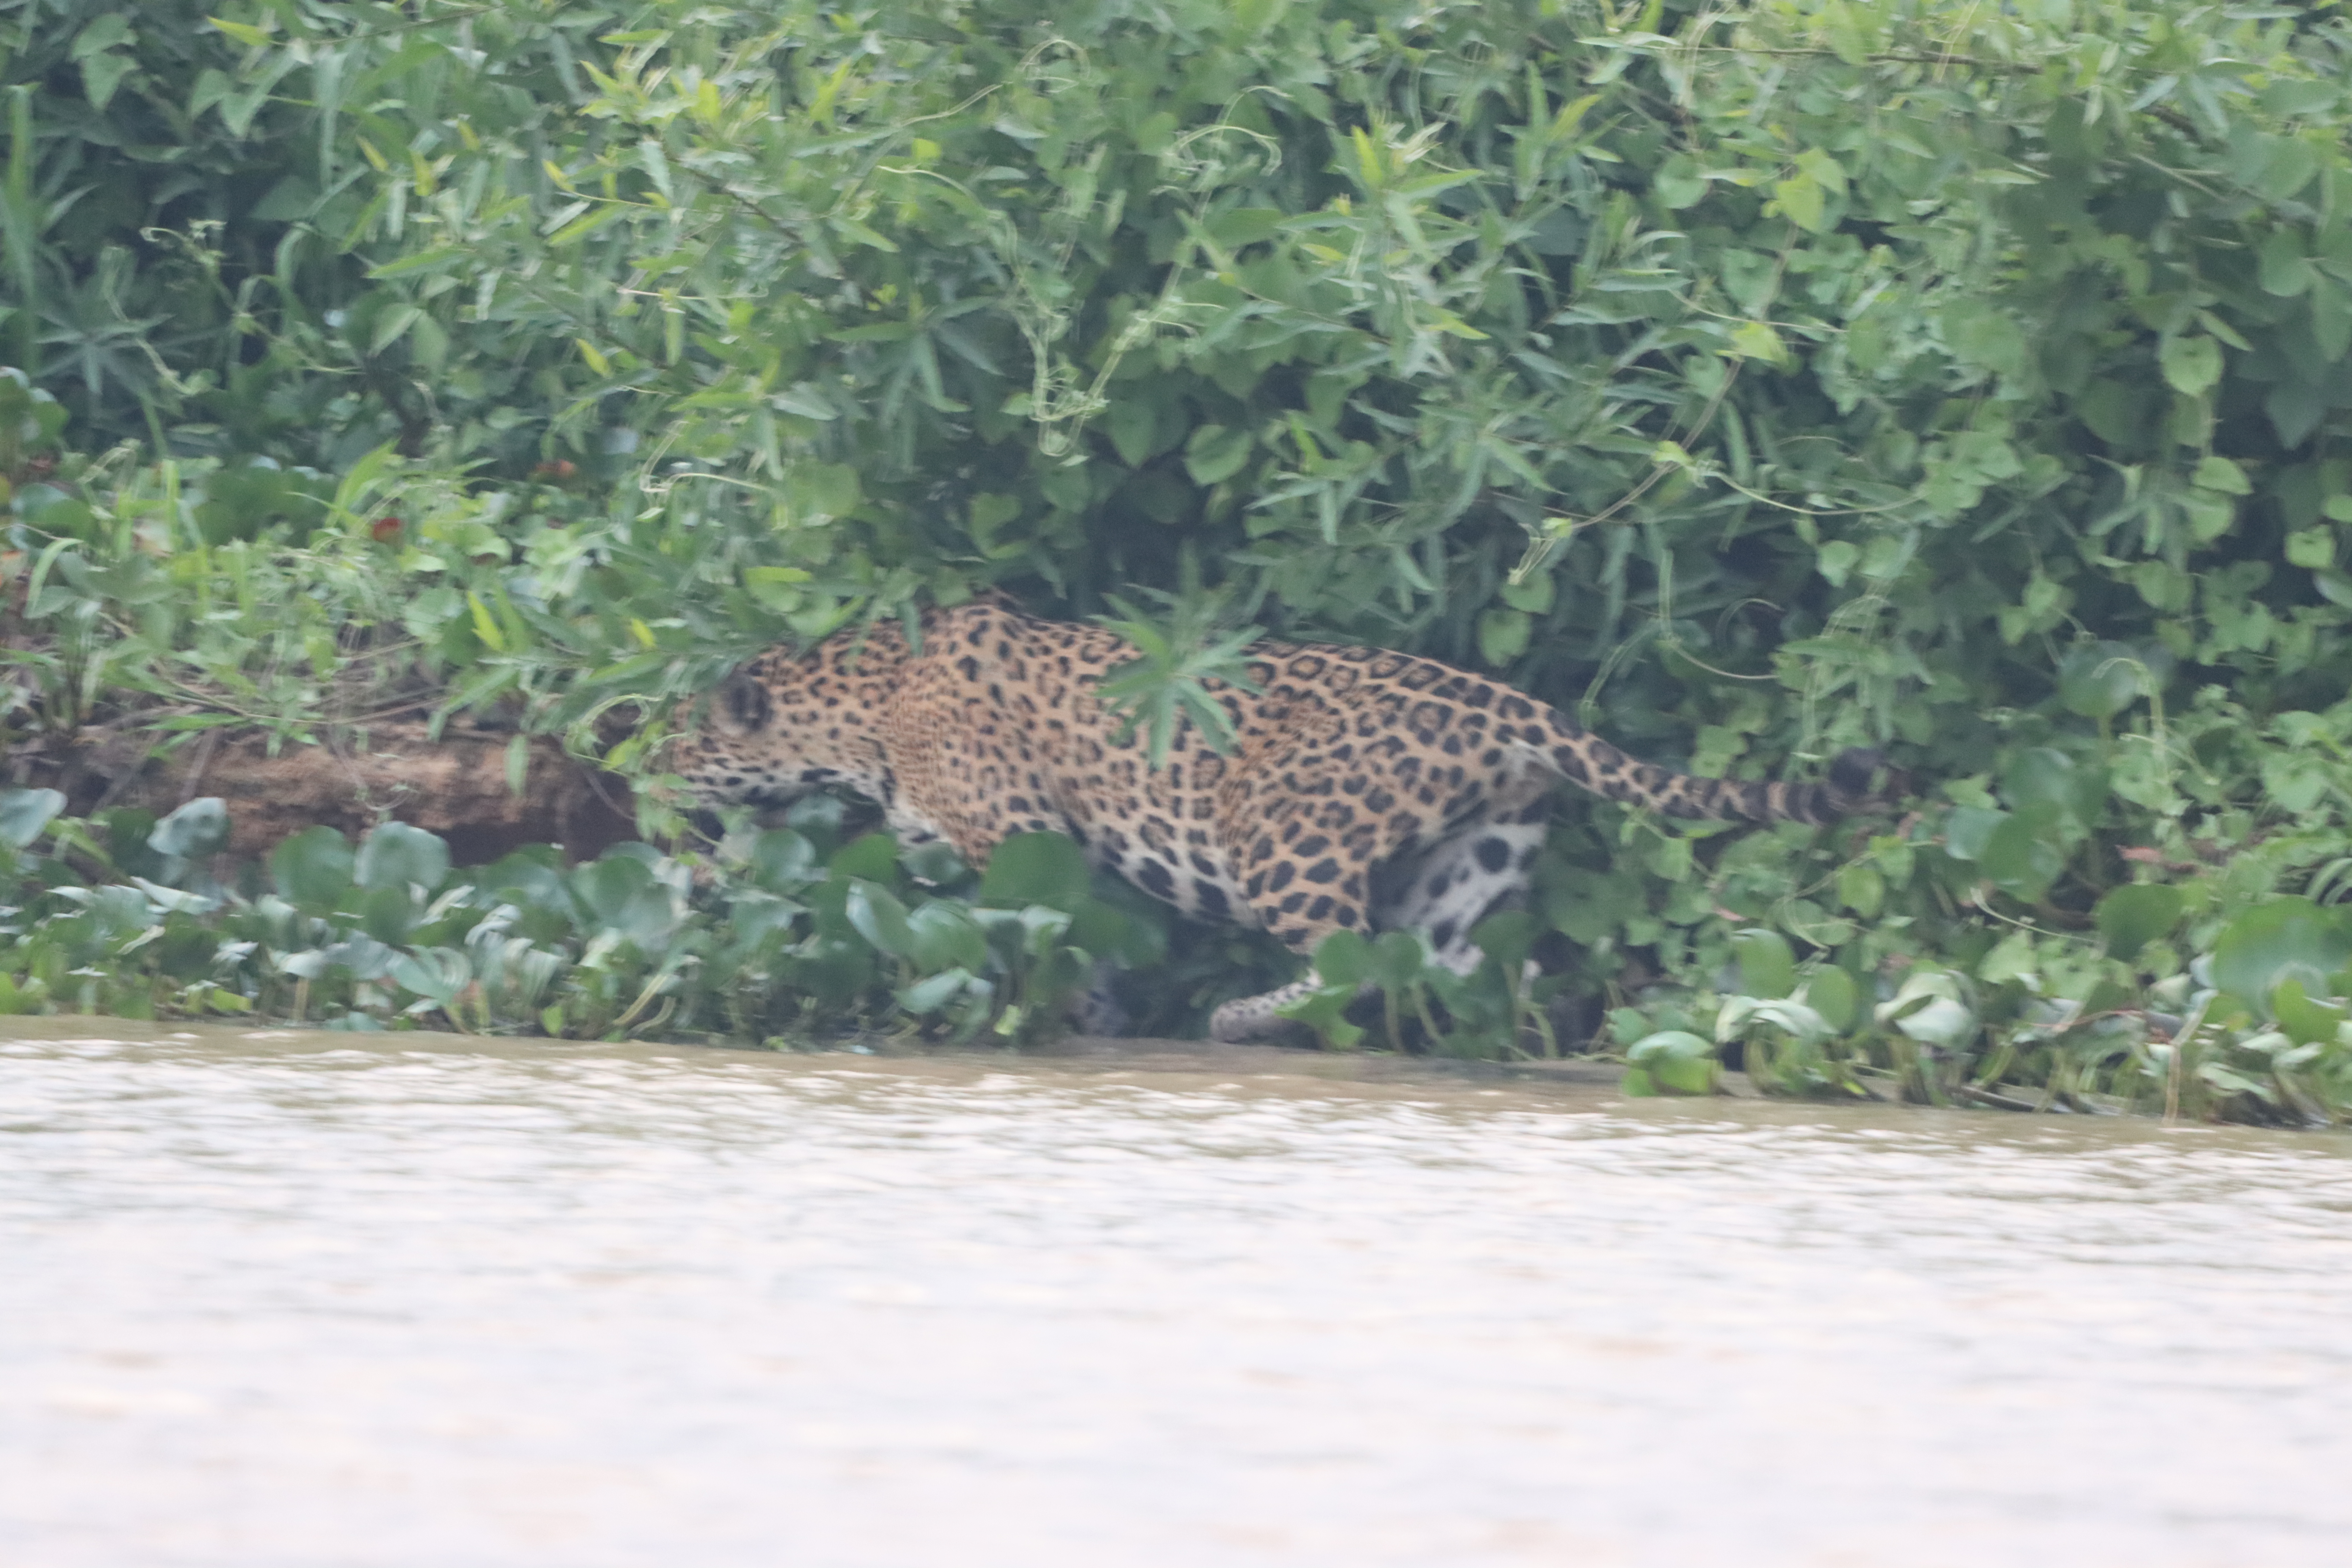
Jaguar: Pollyanna